Alicante railway station

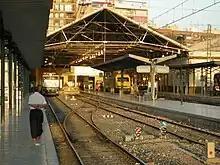
Alicante Terminal in 2005

The first train to Alicante arrived from Madrid on 4 January 1858. It took almost 10 years to construct a railway from Madrid to Alicante, which was carried out by Compañía de los Ferrocarriles de Madrid a Zaragoza y Alicante, a predecessor of RENFE. Passenger services began on 1 March 1858, but the official opening awaited the arrival of Queen Isabella II on 25 May 1858.